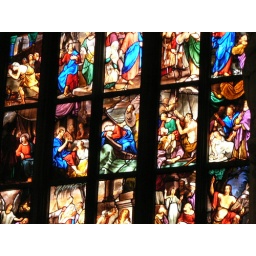
A stained glass window in Milan's cathedral